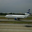
Label: airplane